Robert Belgrade

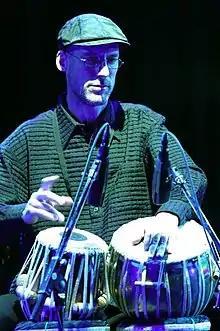
Belgrade playing tabla on stage.

Robert Belgrade is an American multi-instrumentalist, composer, music educator and narrator, best known as the original English dubbing voice acting for Alucard in "" and as the narrator in "Tekken 5" and "".